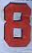
Number: 8